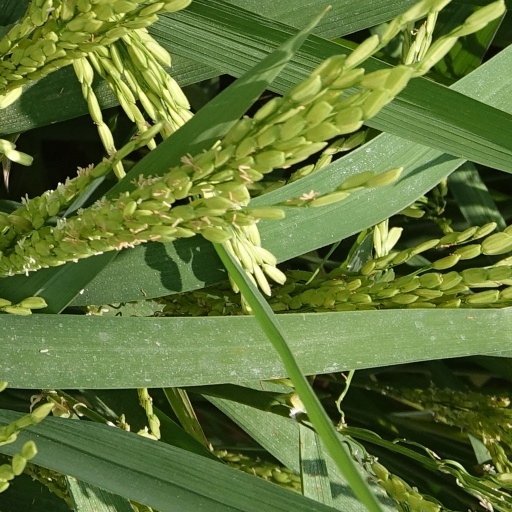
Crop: rice